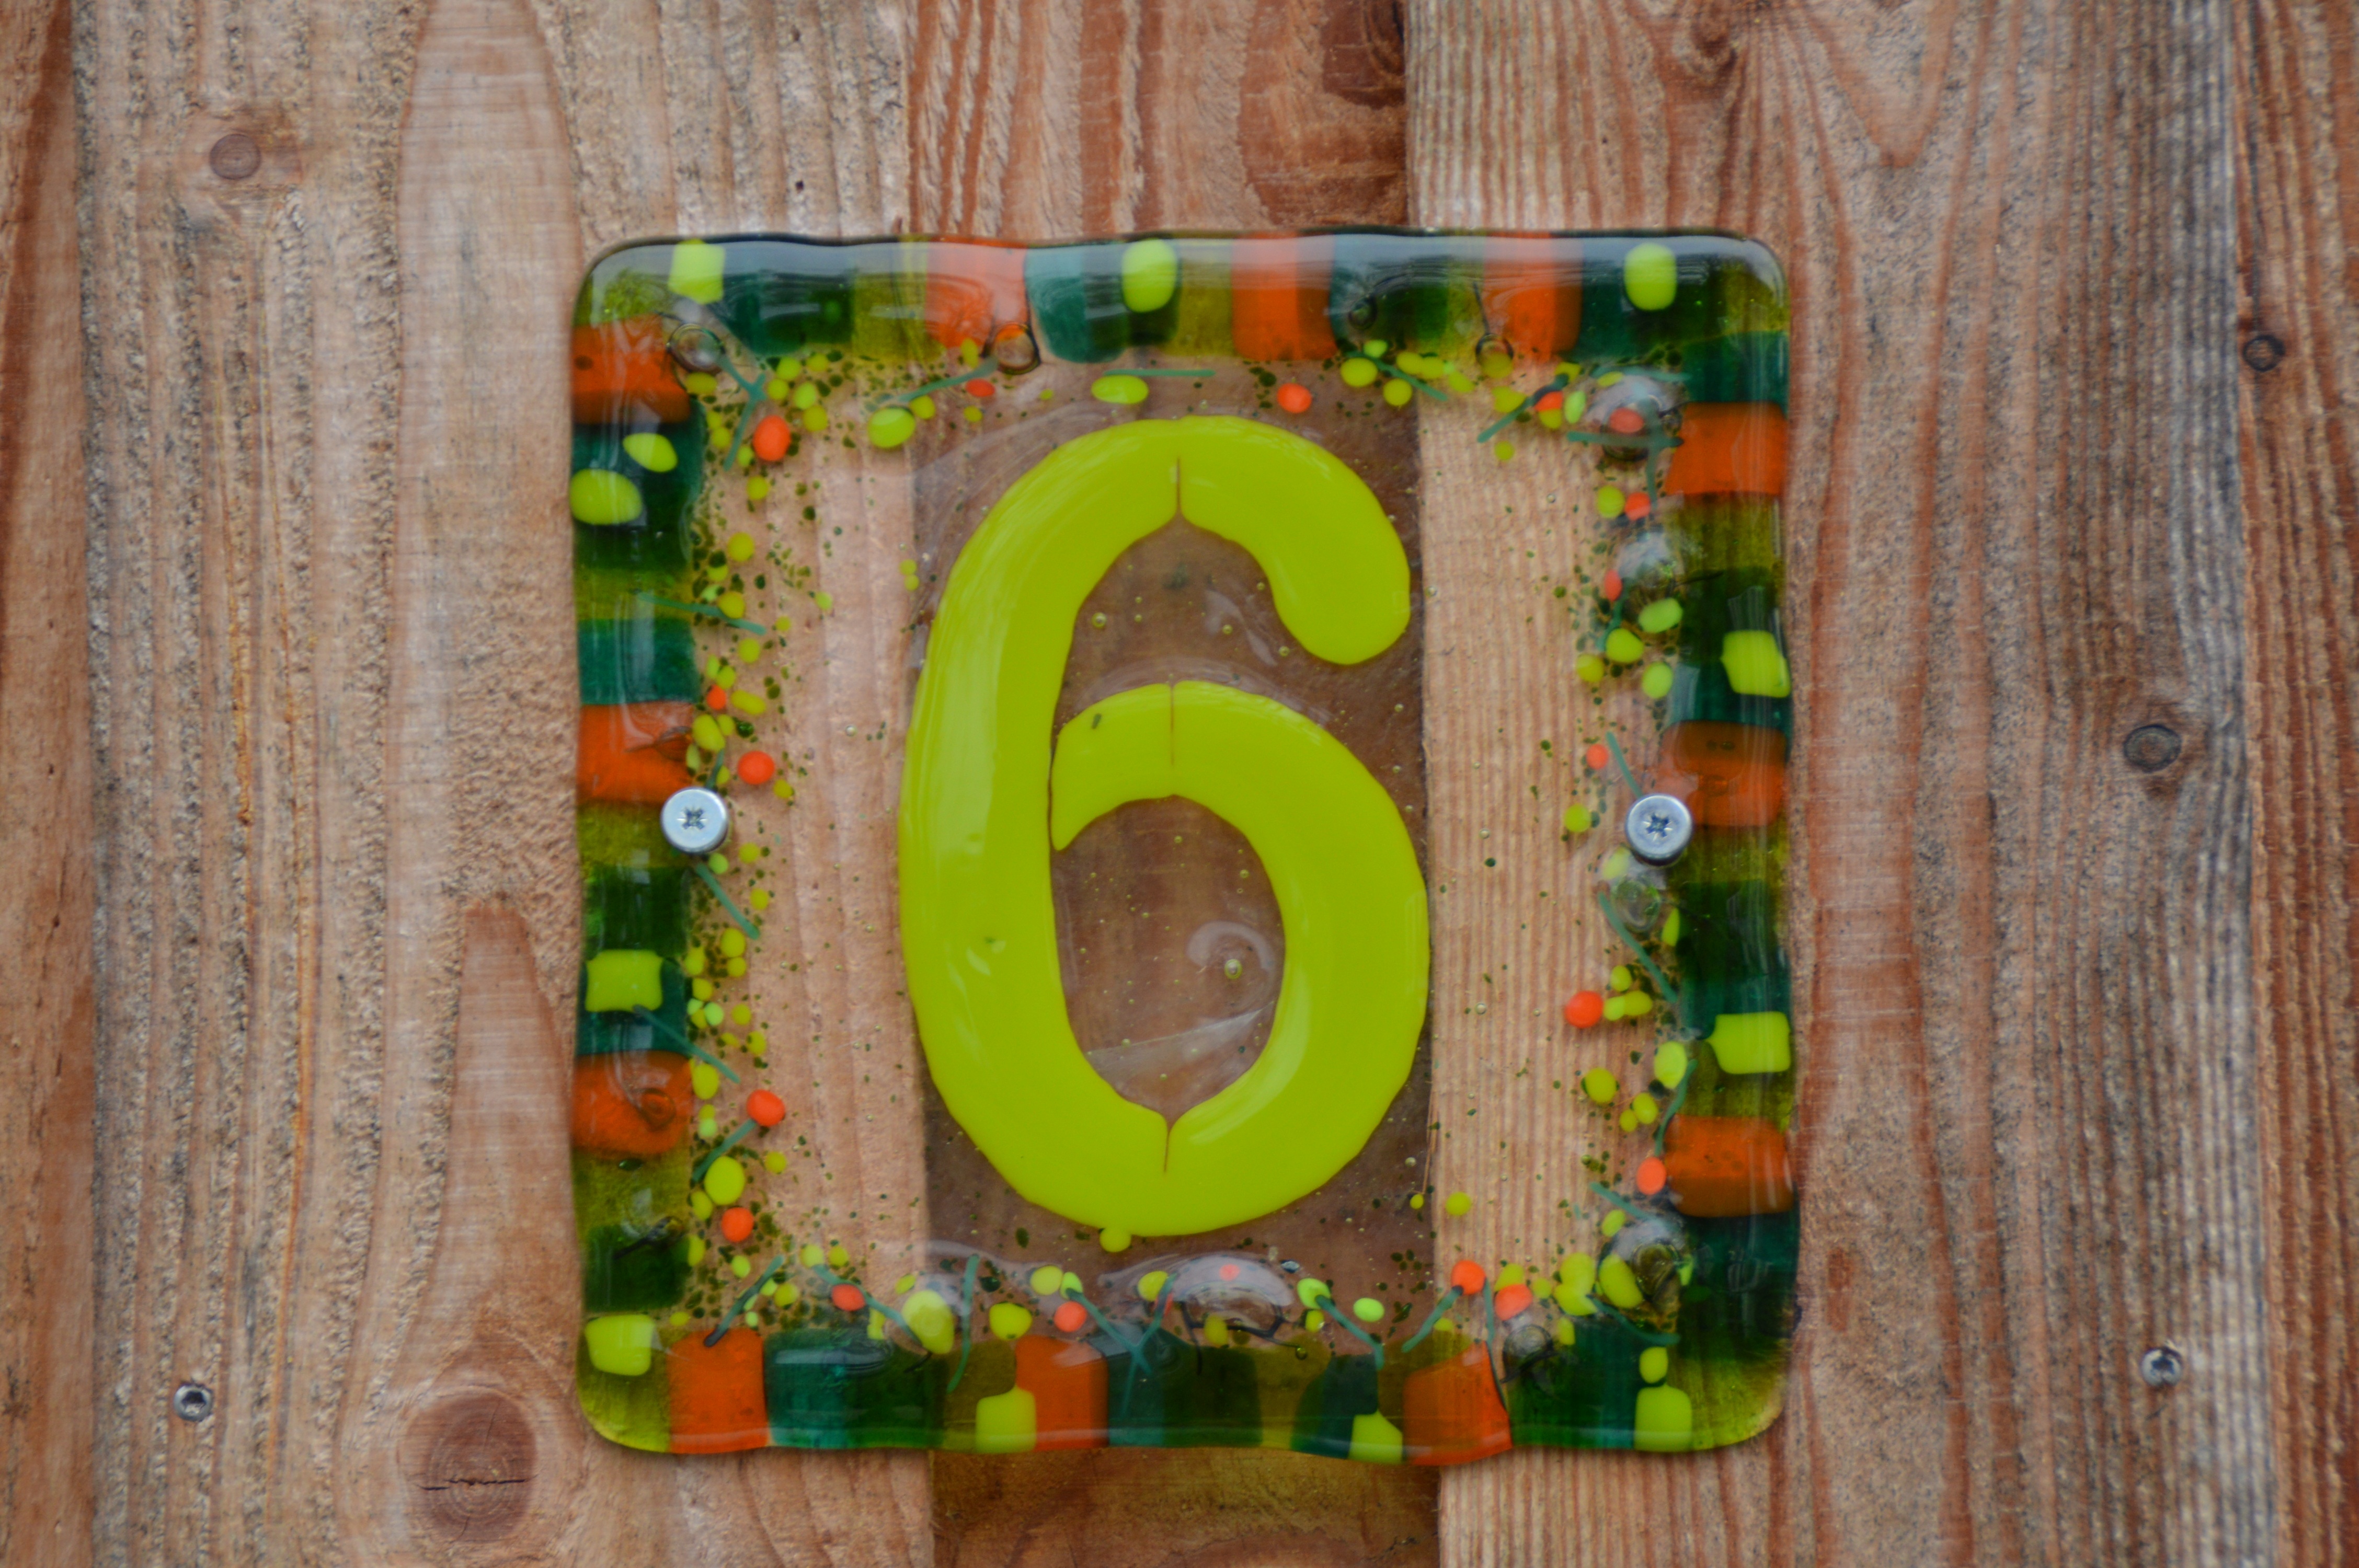
number, green, art, shield, organ, six, house number